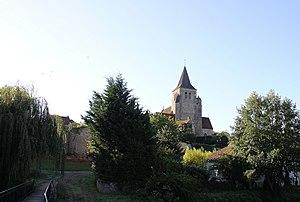
Eglise Saint Etienne d'Ainay le Château (03)
L'église d'Ainay-le-Château est dédiée à Saint-Étienne.
Cet article recense les sites naturels protégés dans l'Allier, en France.
Ainay-le-Château est une commune française située dans le département de l'Allier et la région Auvergne-Rhône-Alpes.